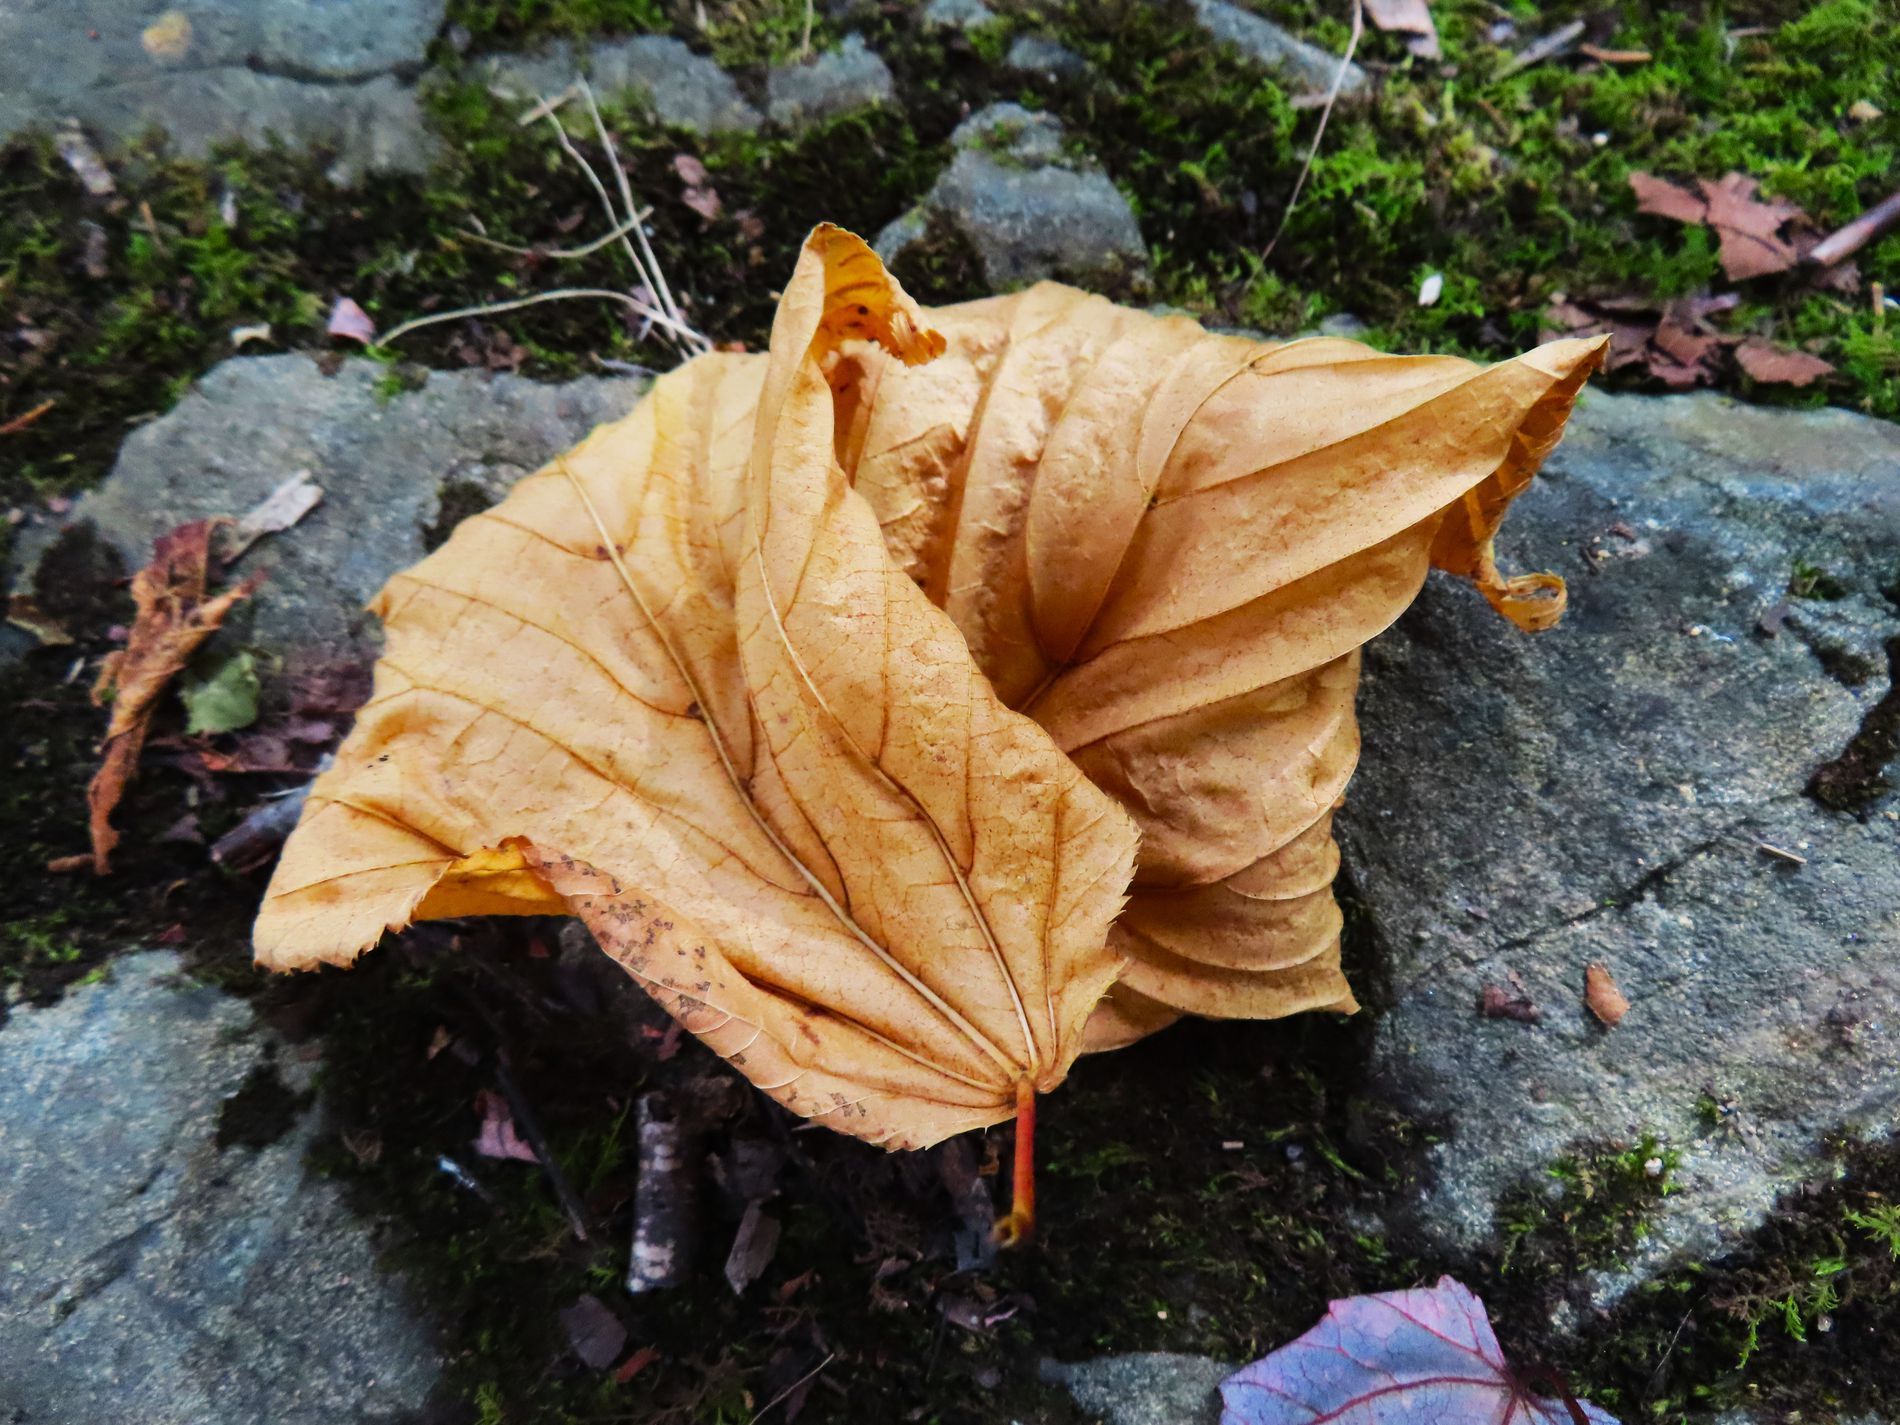
Two autumn leaves
The picture features two leaves, yellow and purple, on the ground. The background is made up of nature with mixture of rocks and grass.
Taken from an elevated angle in daylight, this photograph shows two autumn leaves. The color palette used reflects autumn season. The close up image highlight the texture and details of the yellow leaf.
Labels: Leaf, Plant, Tree, Maple Leaf, Rock, Maple, Nature
Camera: Canon Canon PowerShot SX740 HS
ISO: 400